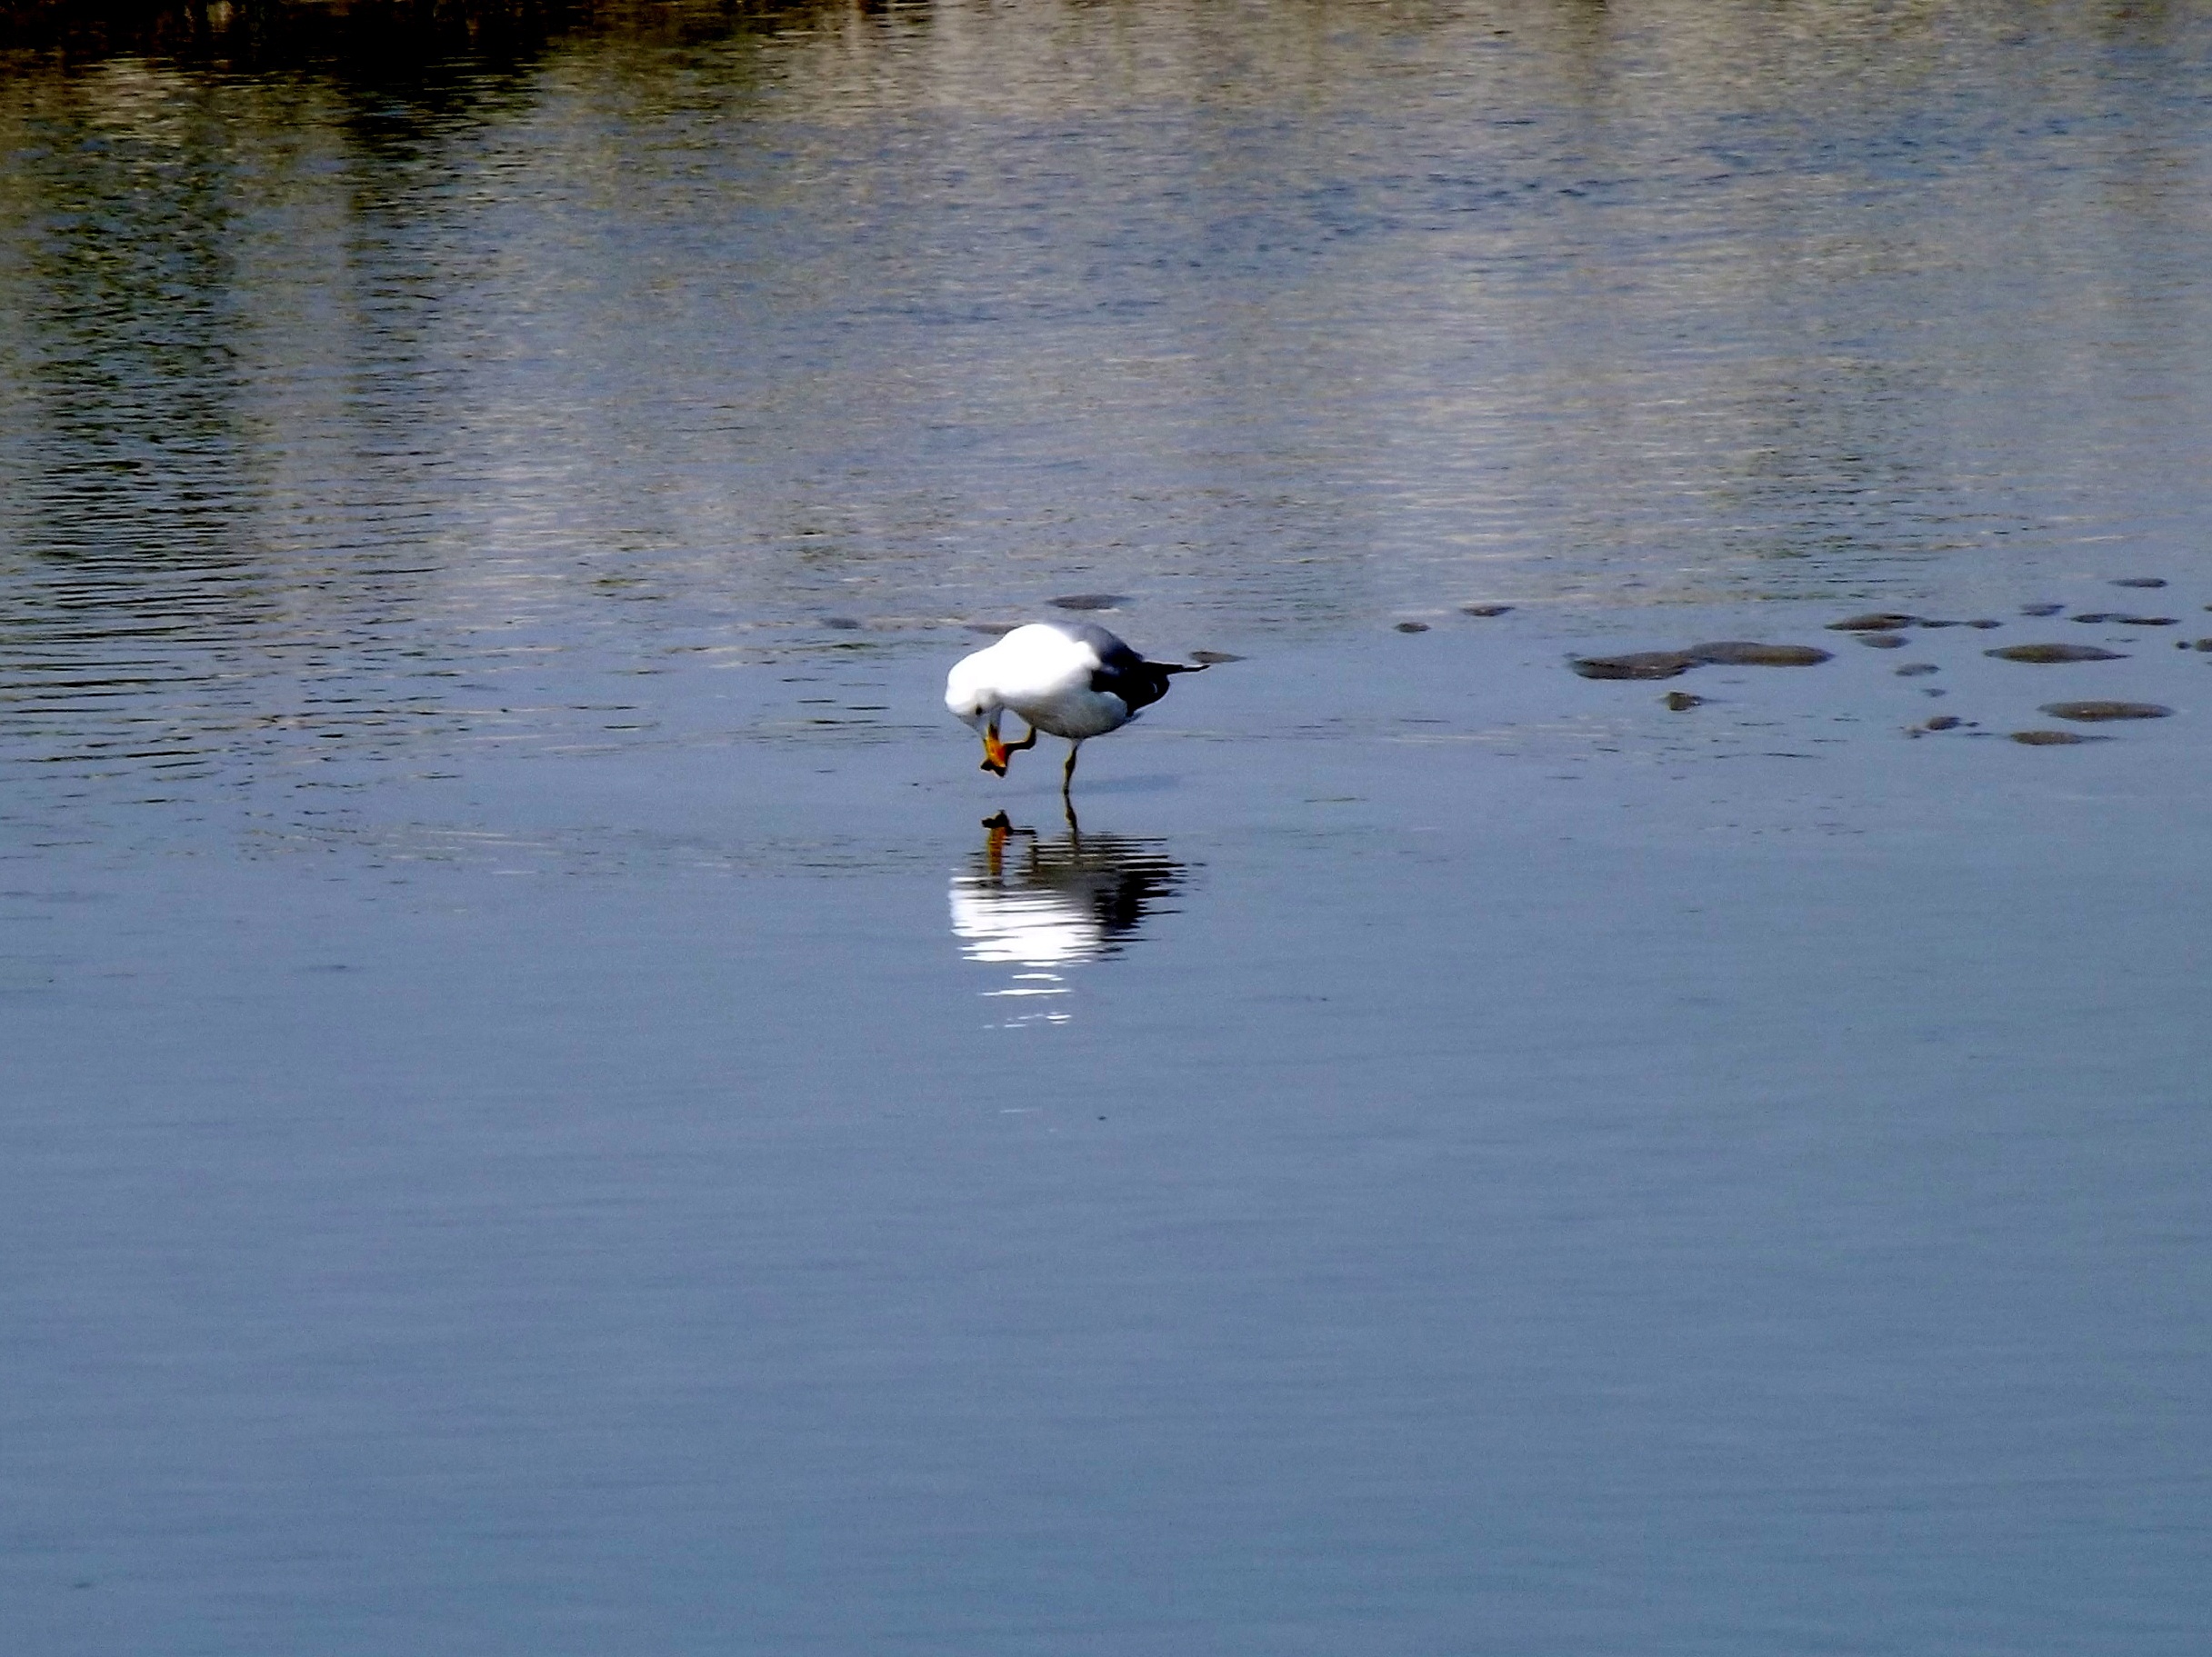
water, bird, seagull, wildlife, reflection, fauna, birds, vertebrate, water bird